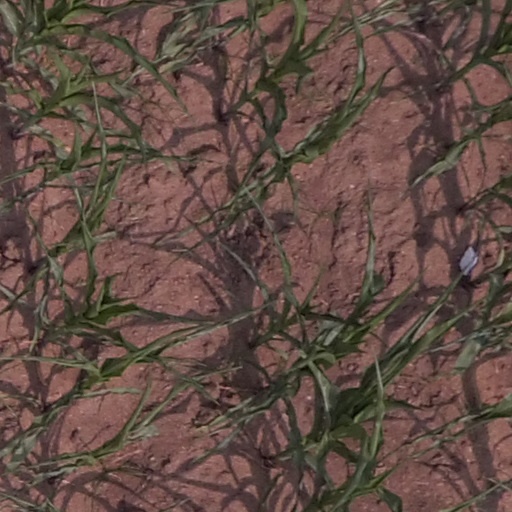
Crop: maize; corn